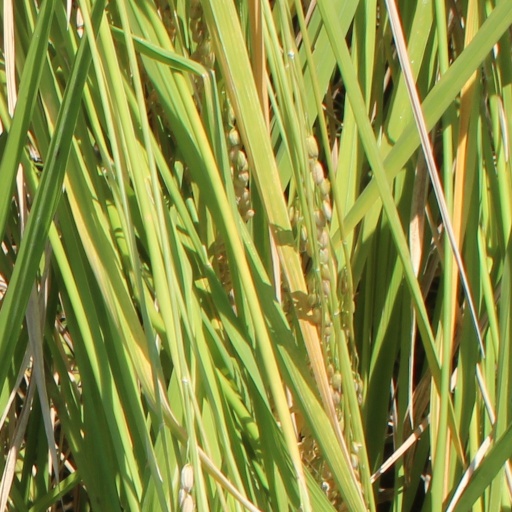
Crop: rice